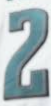
Number: 2